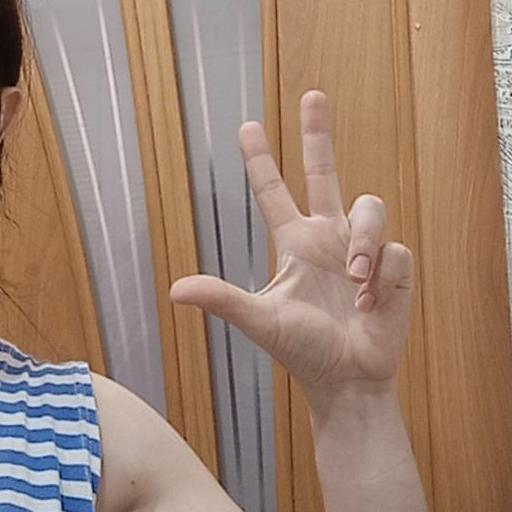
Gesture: three2